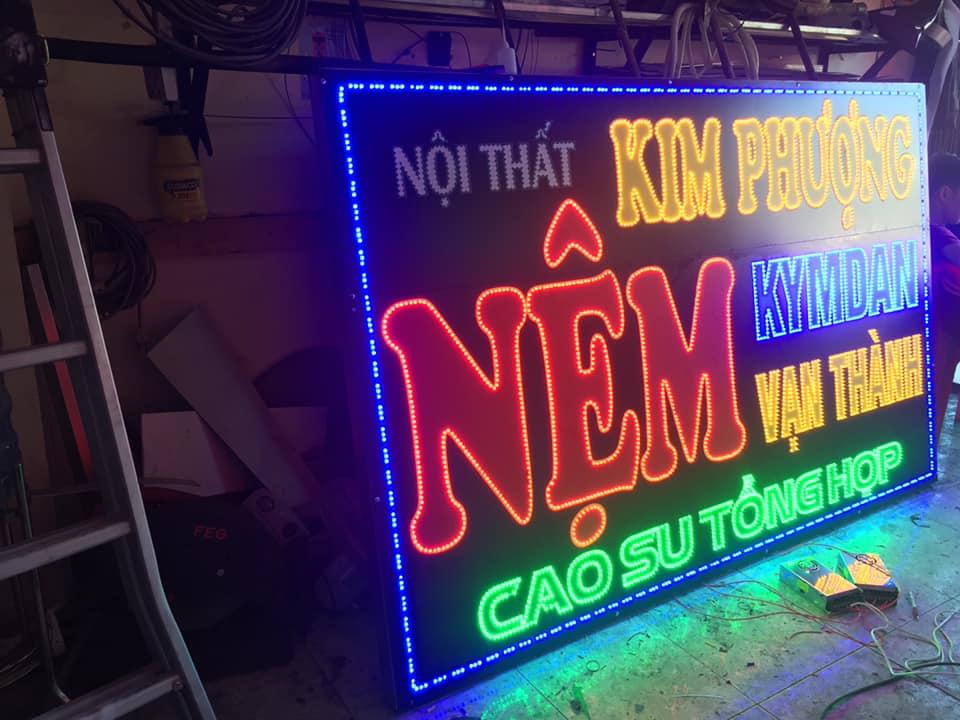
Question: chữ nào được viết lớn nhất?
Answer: chữ nệm được viết lớn nhất